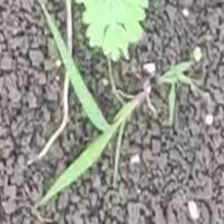
Weed species: Digitaria_SP_(Digitaria Sanguinalis )